Alberta Social Credit Party

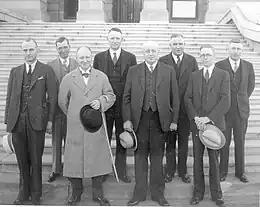
Aberhart and his cabinet in 1935.

Following the 1937 revolt, the government made a serious attempt to implement social credit policies. It passed several pieces of radical populist legislation and issued Alberta's own currency, prosperity certificates, to Alberta residents (dubbed "funny money" by detractors) in accordance with the theories of Silvio Gesell. Douglas, the main leader of the international Social Credit movement, did not like the idea of prosperity certificates, which depreciated in value the longer they were held, and openly criticized Gesell's theories and Aberhart's adoption of them.